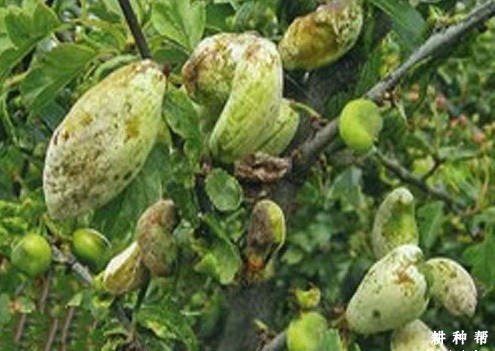
Plant: Plum
Disease: plum pocket disease